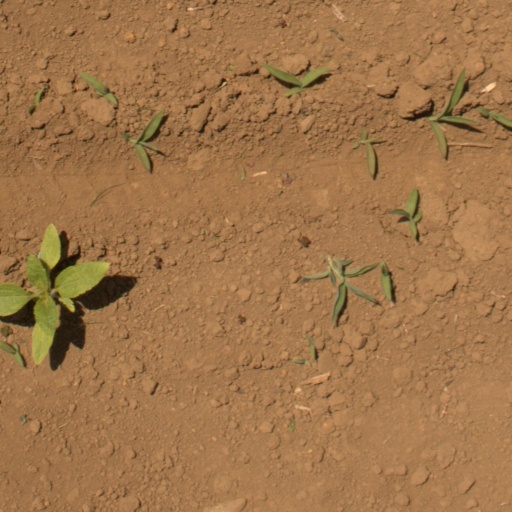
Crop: Jerusalem artichoke